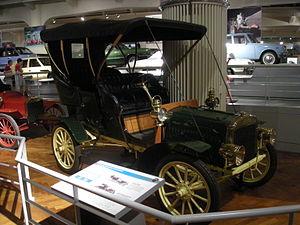
Les Ford B sont deux modèles d'automobile, du constructeur automobile américain Ford, l'un construit à environ 500 exemplaires entre 1904 et 1906, et le second à plus de 5 millions d'exemplaires entre 1932 et 1934.